Government Medical College, Kadapa

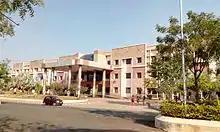
Govt. Medical college block

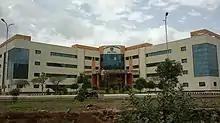
Front view of Dental college

Former Chief Minister of Andhra Pradesh, YS Jagan Mohan Reddy inaugurated YSR cancer hospital block, superspeciality hospital, Psychiatry hospital block,on 23 December 2023 in this institute.